List of judo techniques

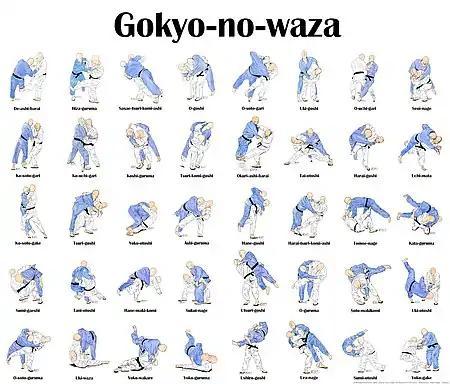
Judo Nage-waza

Although taught within kata (型 or 形) and sometimes used within informal randori (乱取), striking techniques are forbidden in standard judo competitions rules.